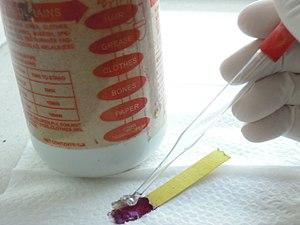
Un déboucheur est un dispositif mécanique ou une matière conçus pour déboucher les lavabos, éviers et canalisations. La matière peut être chimique ou biologique, et conditionnée sous forme liquide ou solide.